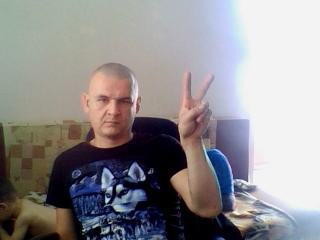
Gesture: peace